Battle of Bréville

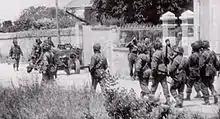
Men from the 9th Parachute Battalion in Amfreville to the west of Breville

The next German attack was at dawn on 9 June, when a heavy mortar bombardment landed on the 9th Parachute Battalion positions. Then 'A' and 'C' Companies were attacked simultaneously. After suffering many casualties, the Germans retreated into the woods surrounding the Château, where they reformed and made another abortive attack an hour later.